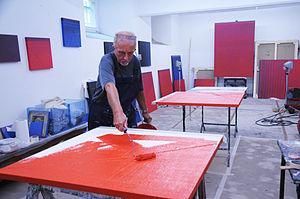
Gianfranco Zappettini, né le 16 juin 1939 à Gênes, est un peintre analytique italien.